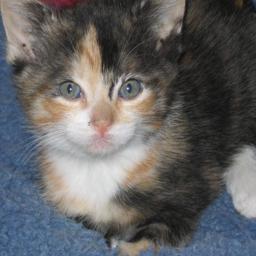
Animal: cats